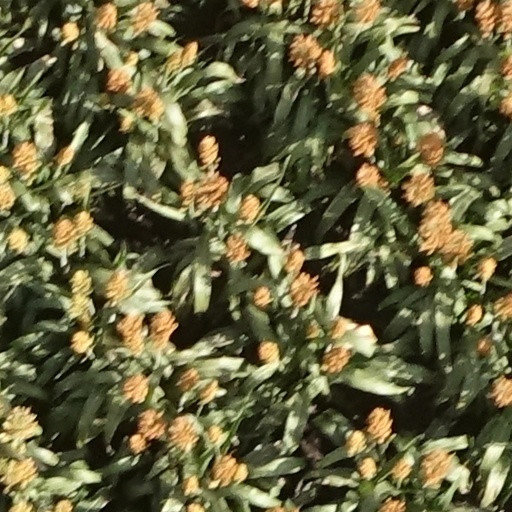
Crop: sorghum